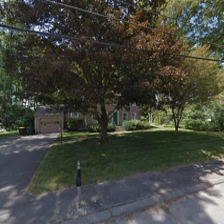
Label: streetView